Bashkirs

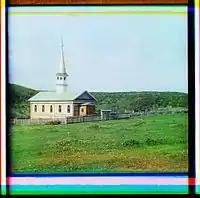
The mosque in the Bashkir village of Yahya. Photo by S.M. Prokudin-Gorskii, 1910

A full genome study by Triska et al. 2017 found that the Bashkir genepool is best described as a multi-layered amalgamation of Turkic, Uralic, and Indo-European contributions. They further argue that "this disparity between cultural and genetic affinities of Tatar and Bashkir can be attributed to a phenomenon of cultural dominance: the population ancestral to Bashkir adopted the Turkic language during Turkic expansion from the east (language replacement event)".